D. Azro A. Buck

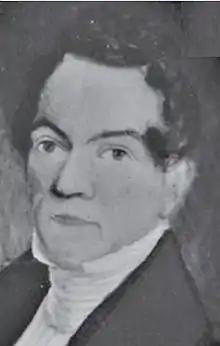
Likeness by unknown artist, circa 1822

Daniel Azro Ashley Buck (April 19, 1789December 24, 1841) was an American lawyer and politician in the U.S. state of Vermont. He served as a U.S. Representative from Vermont and as Speaker of the Vermont House of Representatives.